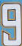
Number: 9